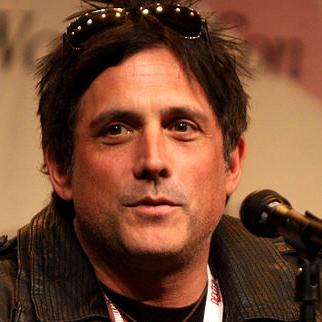
Age: 44